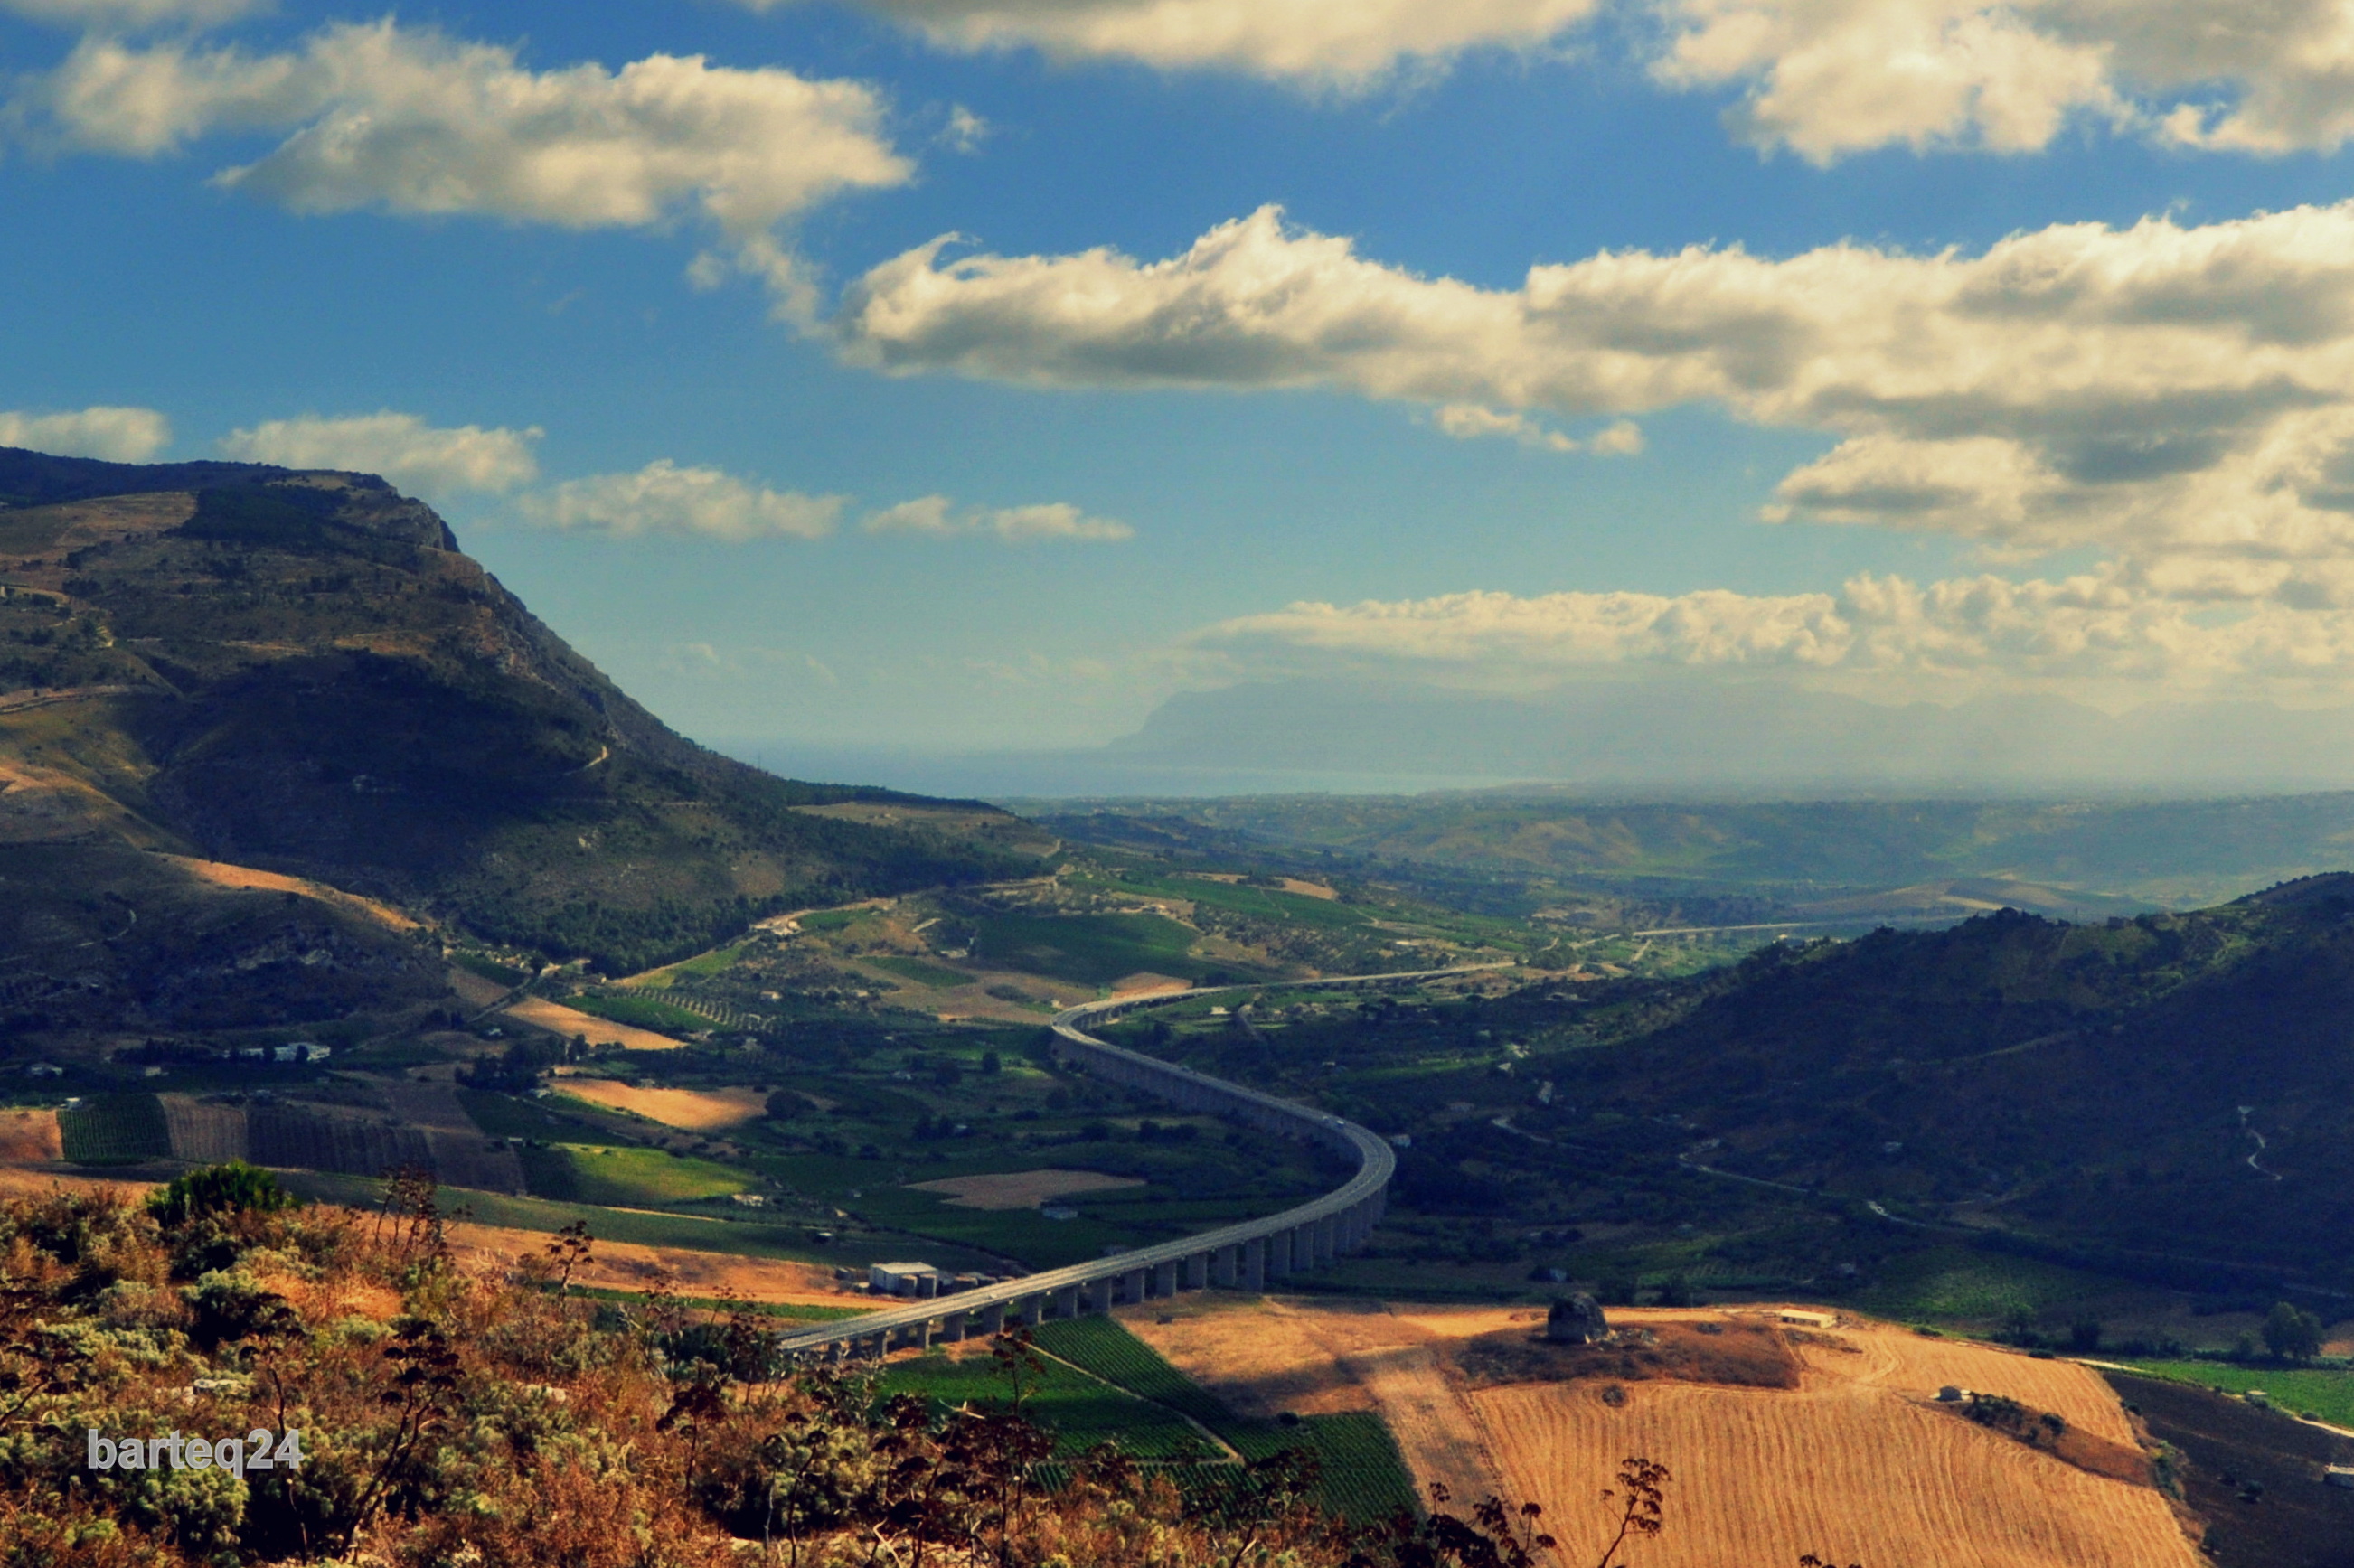
landscape, horizon, mountain, cloud, road, hill, highway, valley, mountain range, italy, reservoir, highland, plateau, loch, sicily, segesta, tempiodisegesta, rural area, landform, aerial photography, geographical feature, mountainous landforms